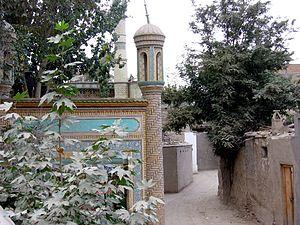
Le xian de Yarkand est un district administratif de la région autonome du Xinjiang en Chine. Il est placé sous la juridiction de la préfecture de Kachgar. Son chef-lieu est la ville-oasis de Yarkand, située entre Kachgar et Khotan sur la branche de la Route de la soie qui contournait le désert du Taklamakan par le sud.